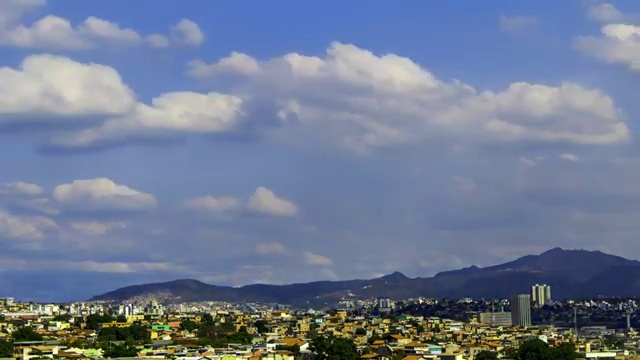
Fire: no
Smoke: no